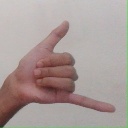
अक्षर: द